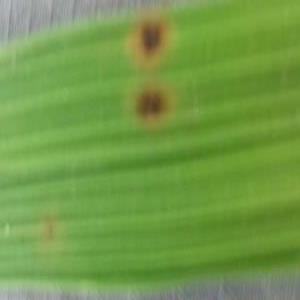
Disease: Brownspot